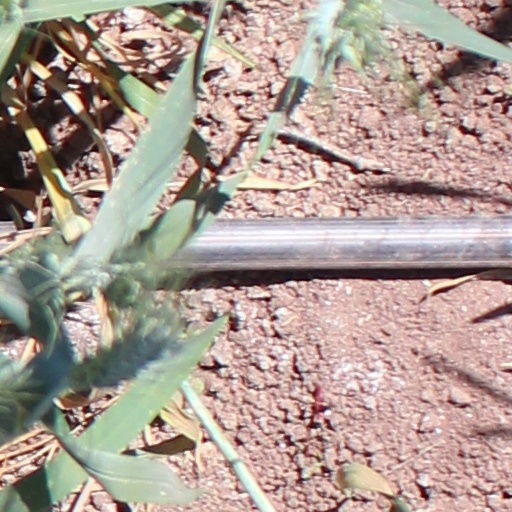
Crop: wheat